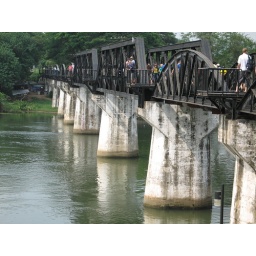
bridge over river kwai